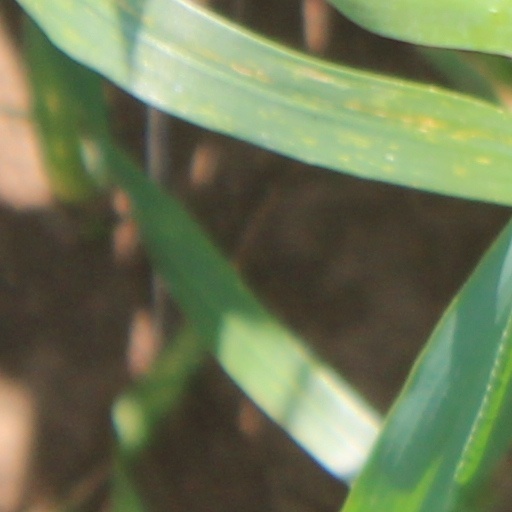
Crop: wheat